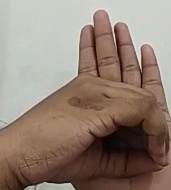
ASL sign: 0